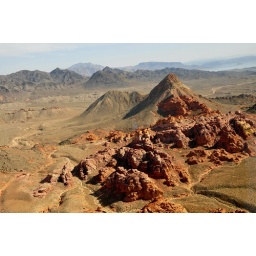
red rocks near Lake Mead